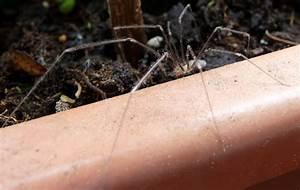
spider